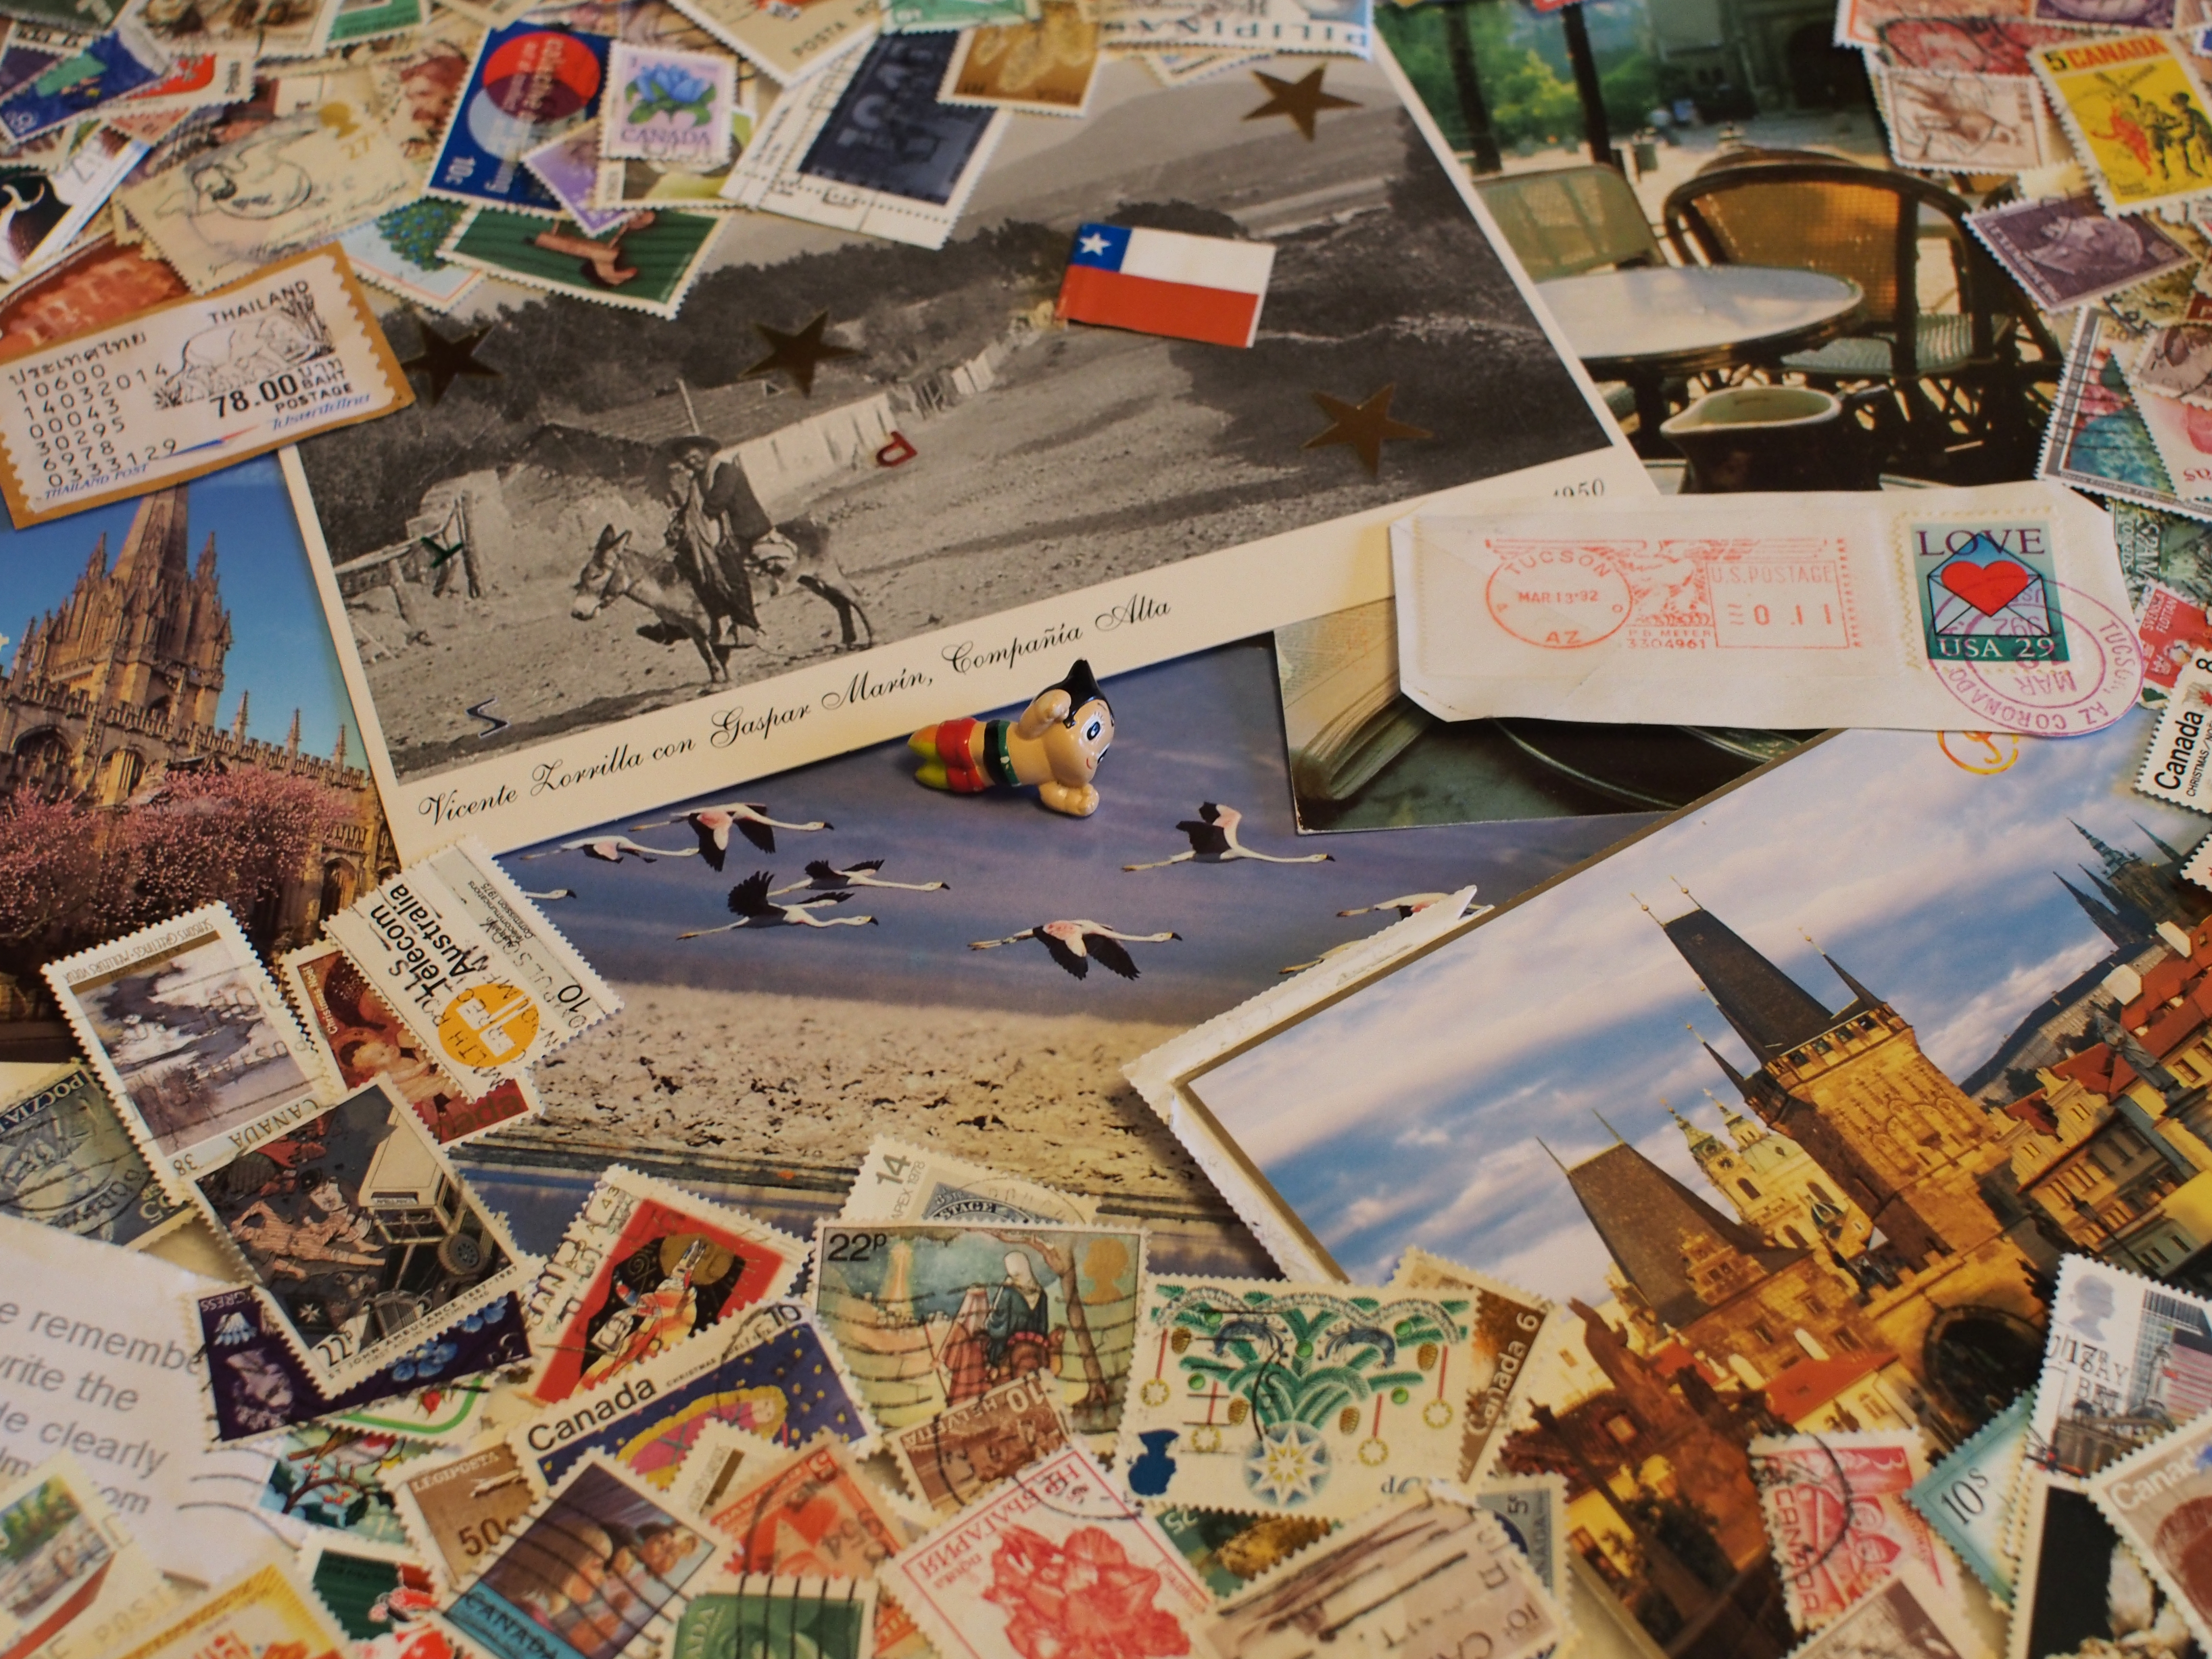
travel, art, olympus, collage, sigma, games, comics, stamps, sigma30mm, tetsuwanatom, olympusepl5, olympuspen, epl5, astroboy, postcards, sigmalens, comic book